Transport in Hamburg

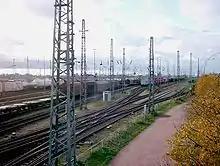
Port railway (Hafenbahn)

Hamburg is served by long distance and regional trains of Germany's major railway company Deutsche Bahn AG. The city's main railway station for longer-distance services is Hamburg Hauptbahnhof. There are permanent Intercity-Express lines to Berlin, Frankfurt am Main (continuing Stuttgart and Munich) and Bremen (continuing to the Ruhr area and Cologne). To the north, ICE trains connect Hamburg with Aarhus and Copenhagen in Denmark and Kiel in Schleswig-Holstein. There are also several InterCity- and EuroCity- passenger train connections. There are numerous Regional-Express and Regionalbahn services to Schleswig-Holstein and Lower Saxony. The major railway lines are Berlin–Hamburg Railway, Hanover – Hamburg, Lower Elbe Railway, and Wanne-Eickel – Hamburg.